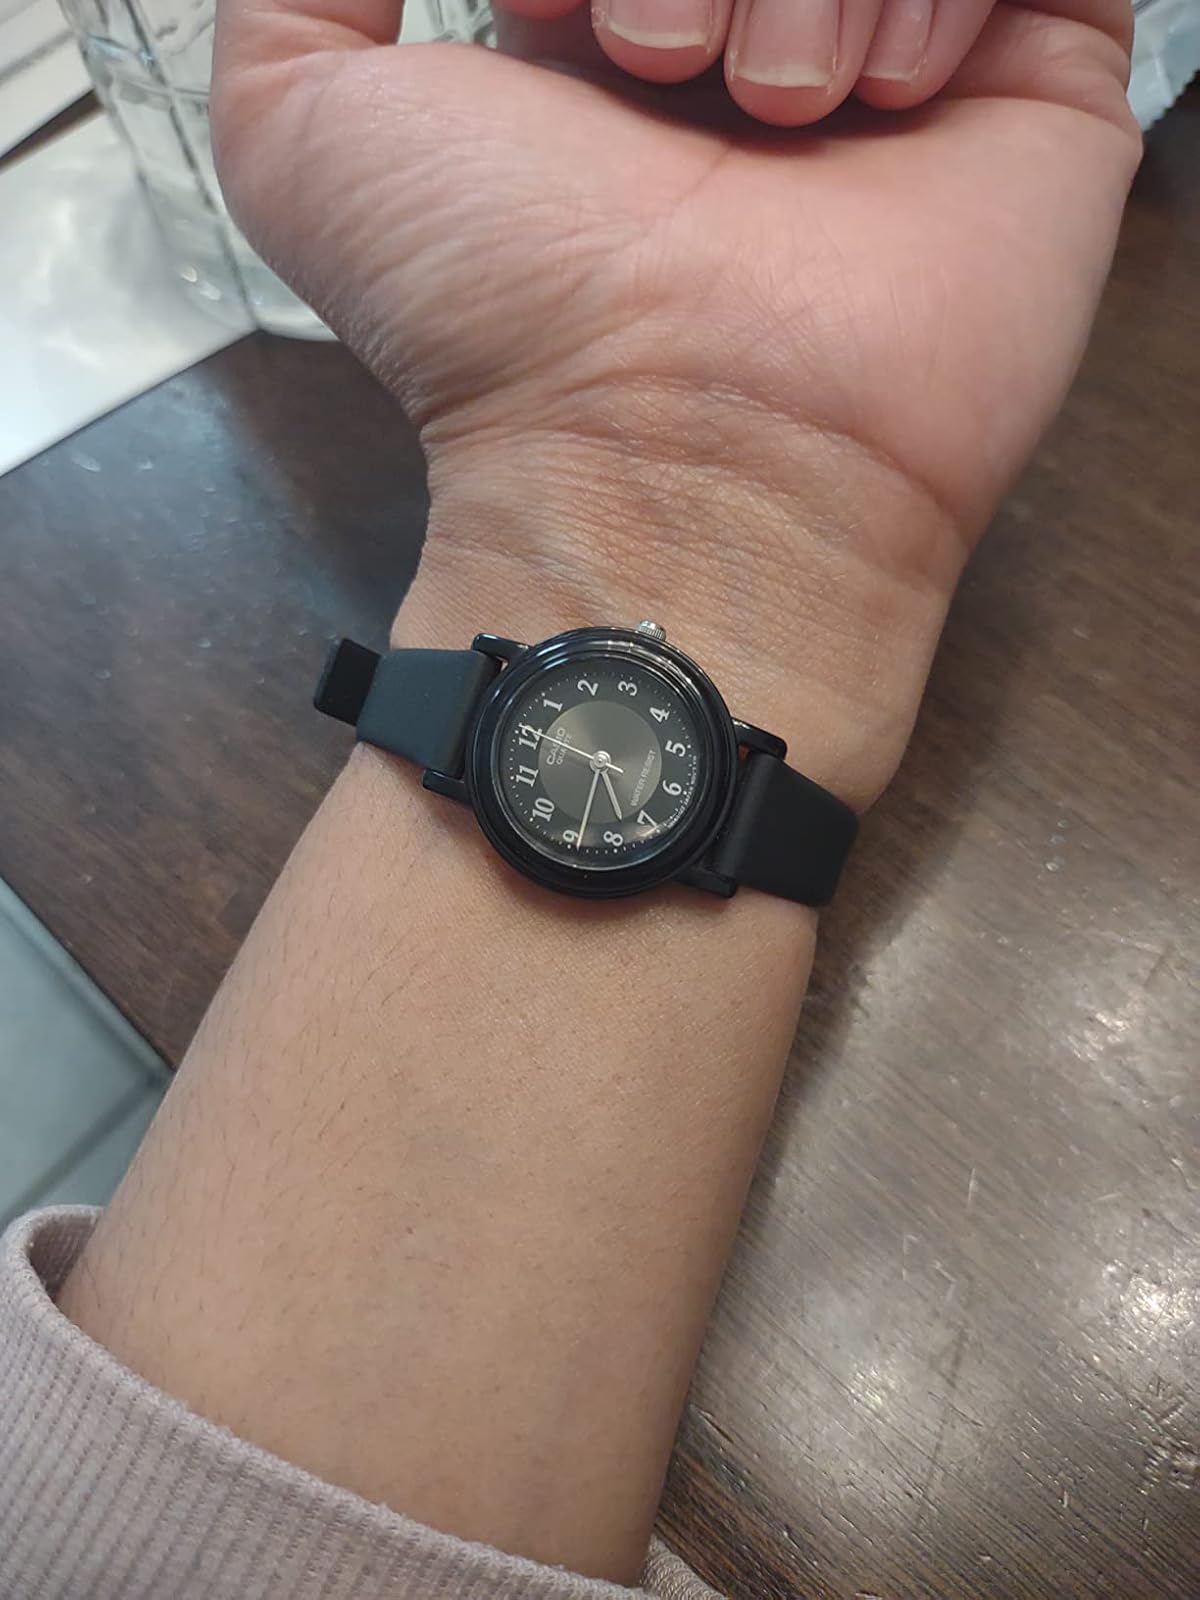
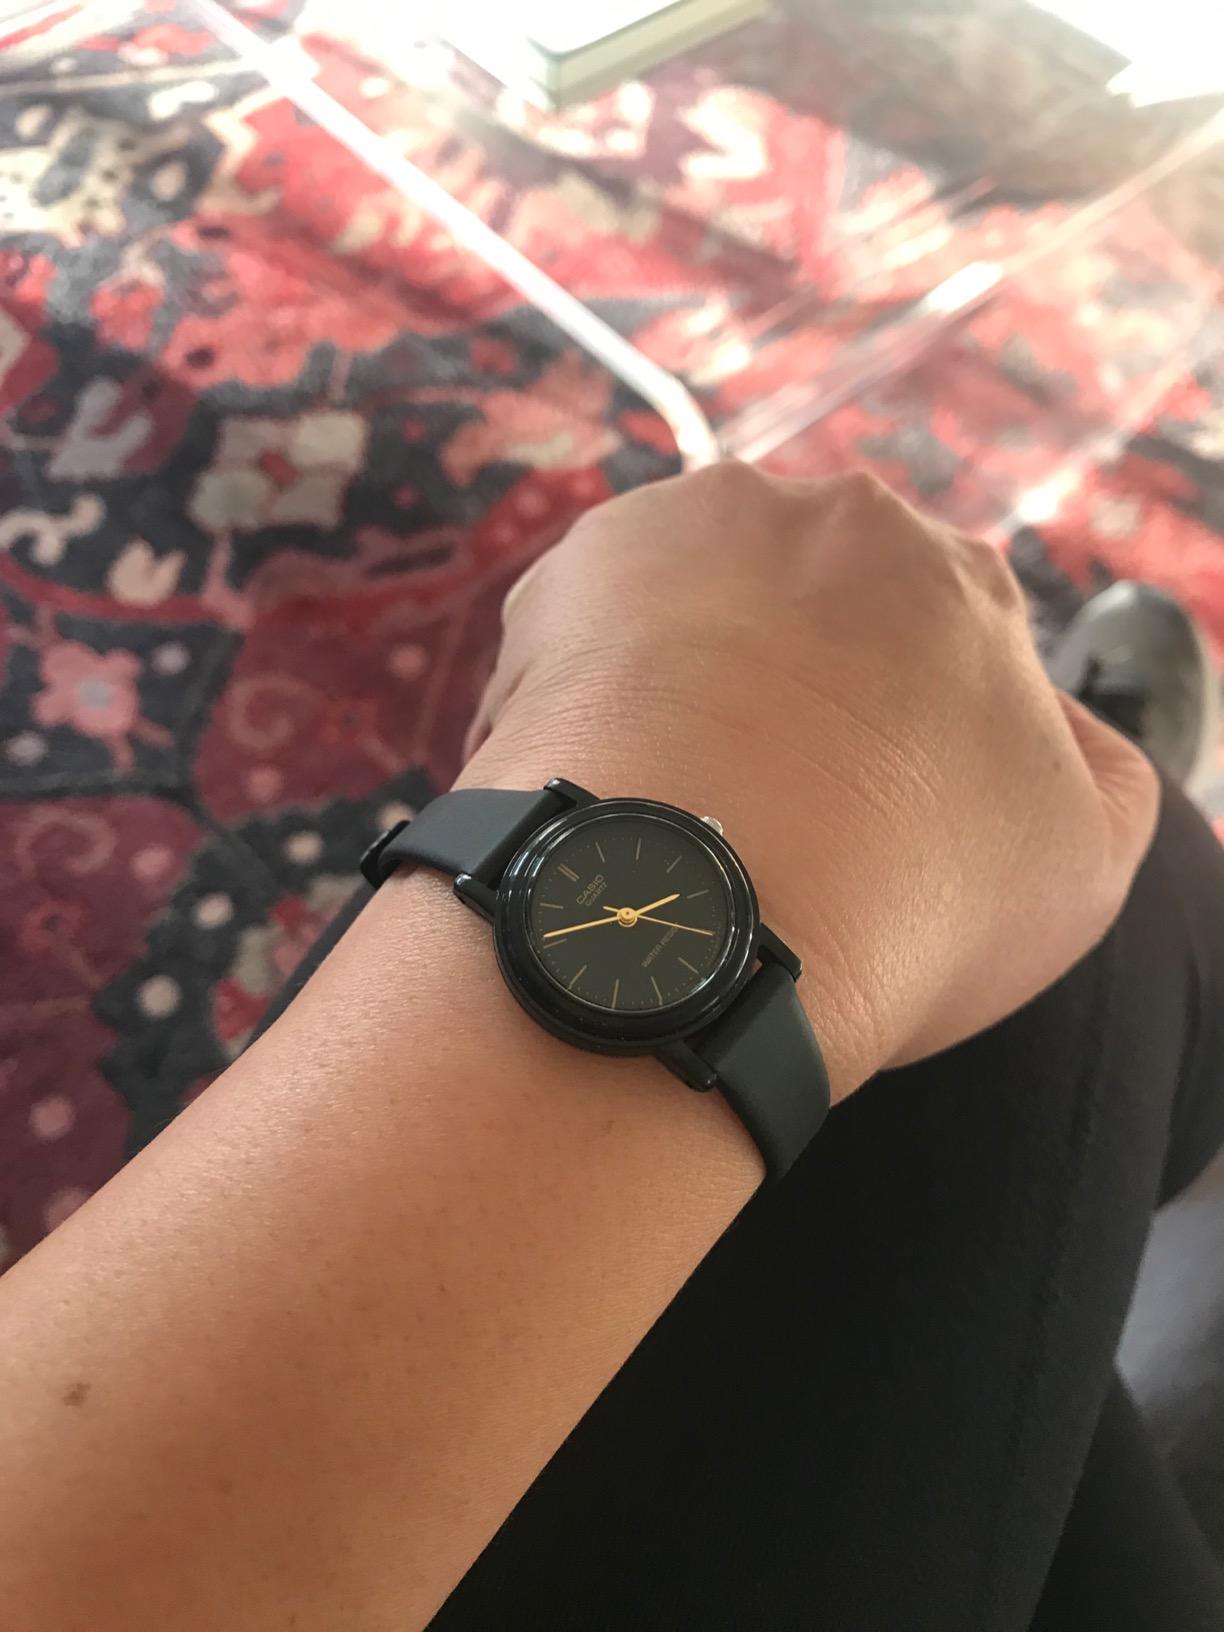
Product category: accessories_watch
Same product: no